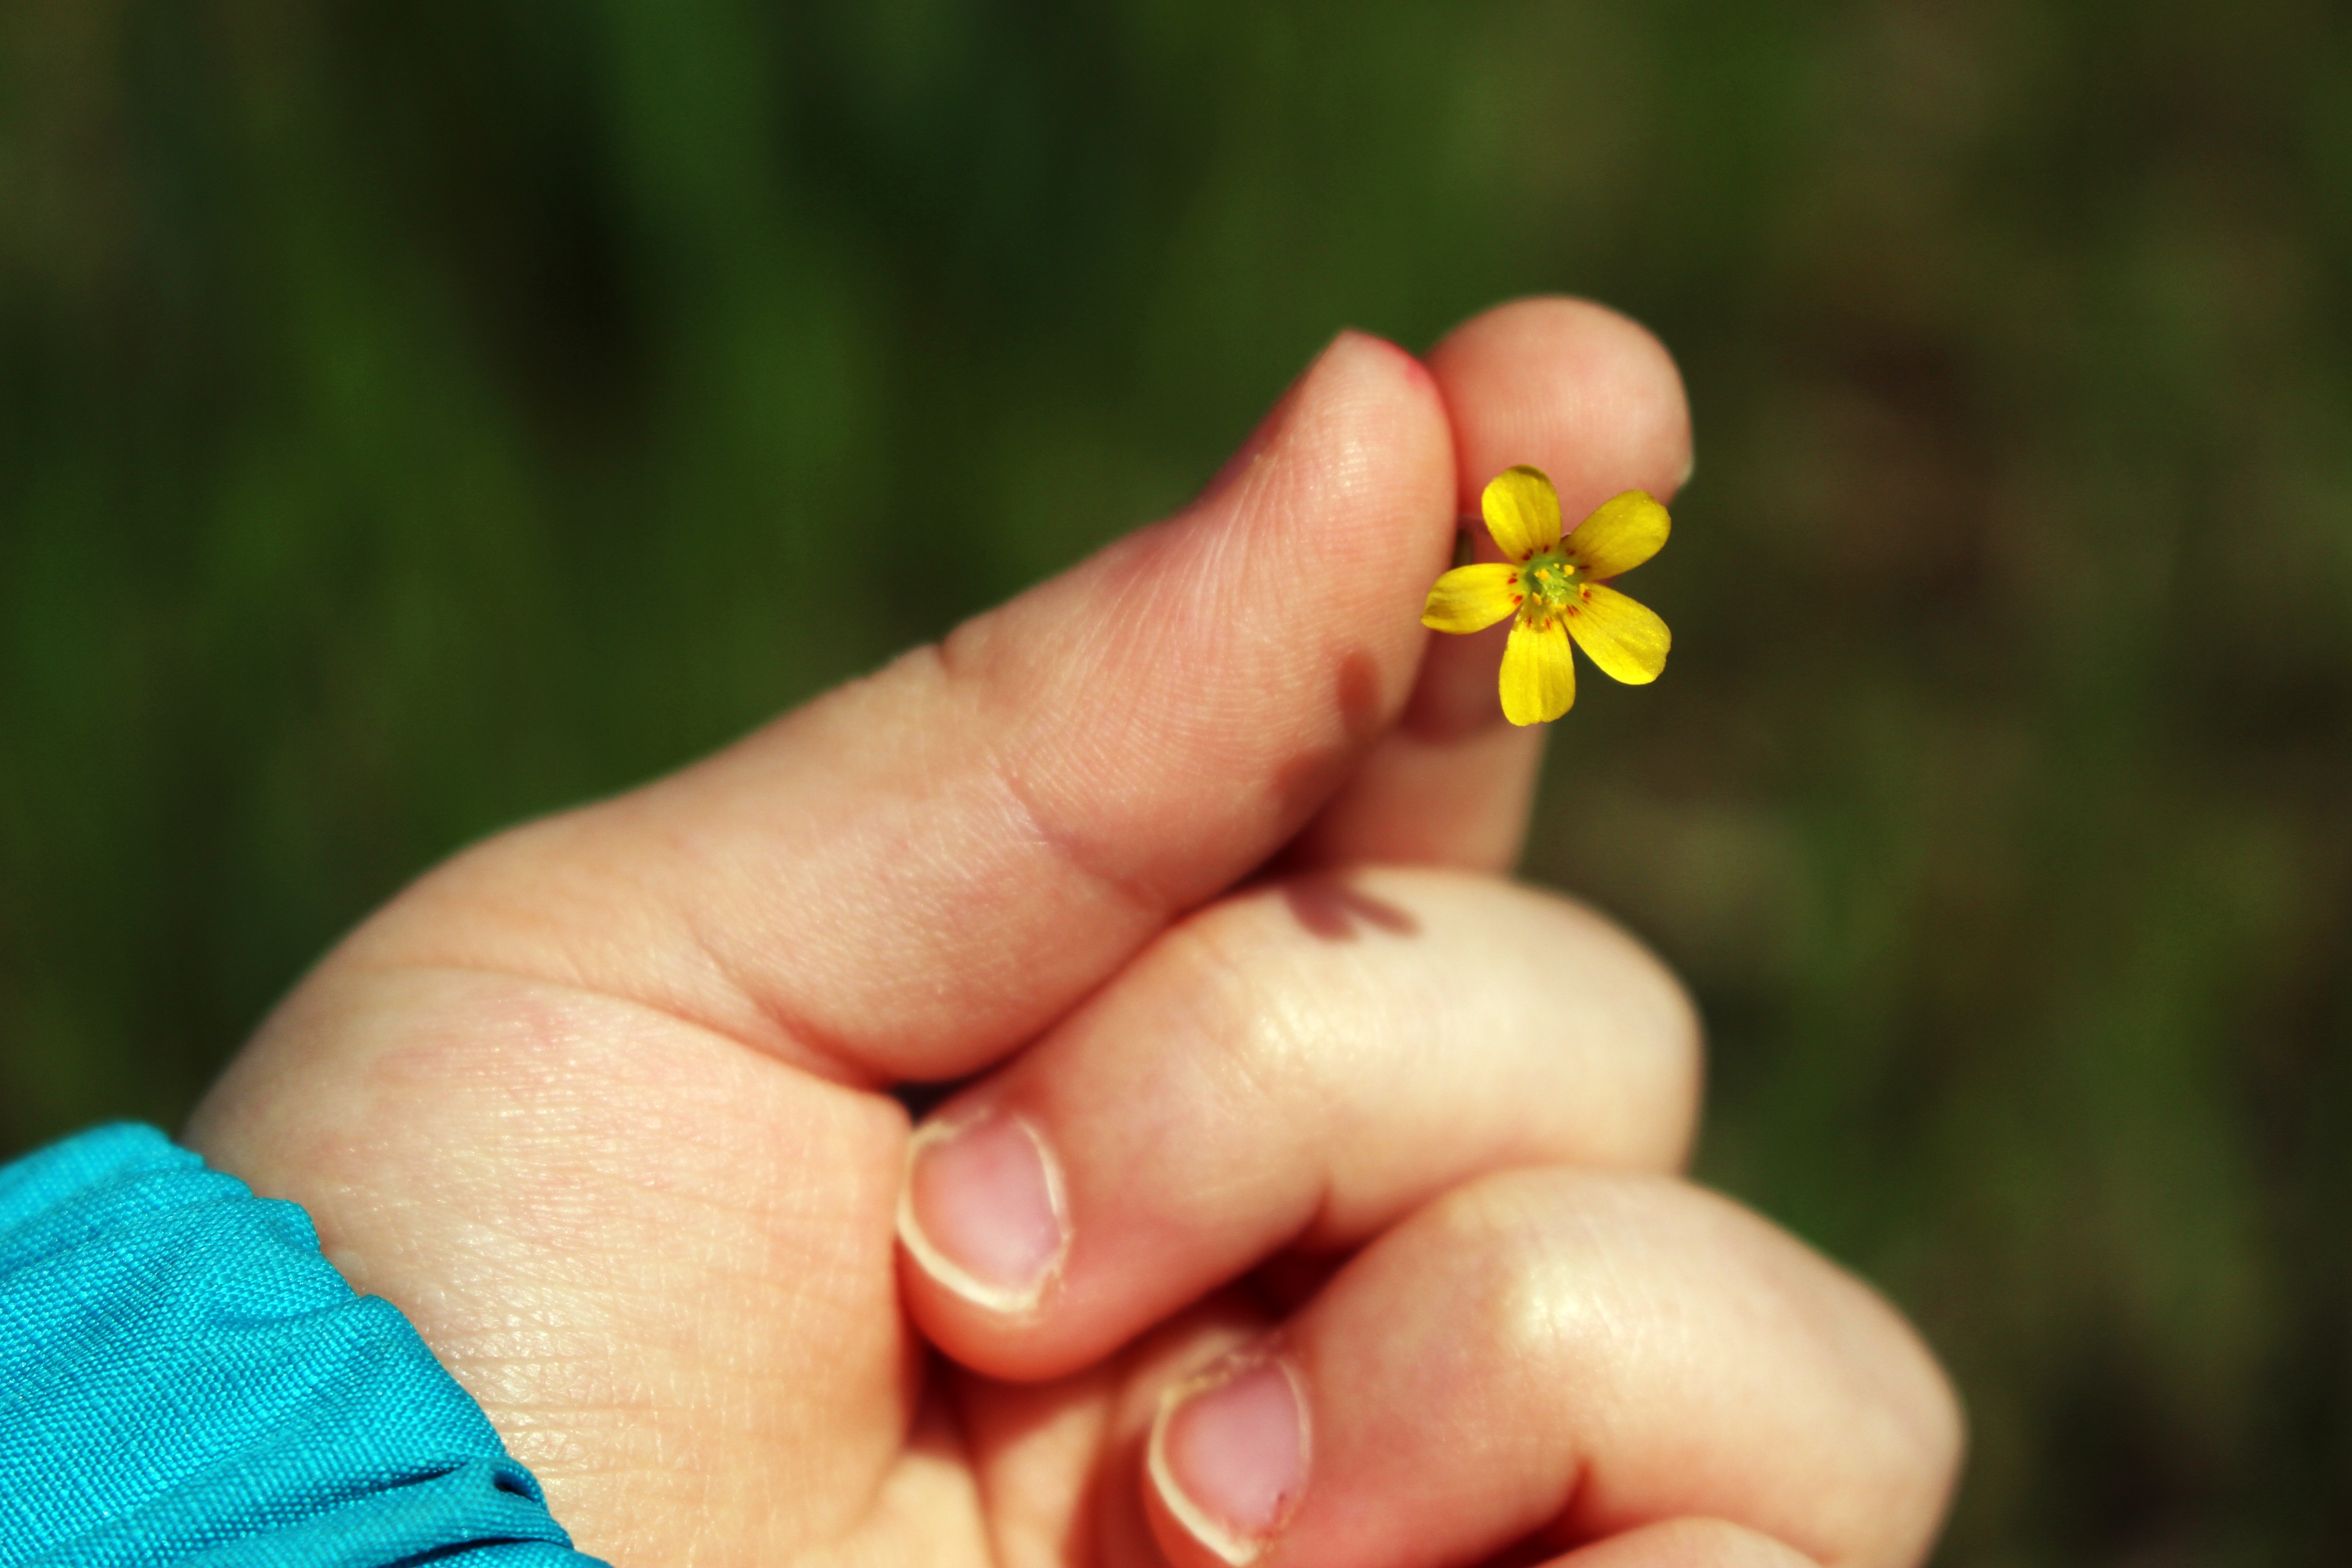
hand, grass, plant, photography, leaf, flower, petal, finger, spring, green, produce, yellow, flora, childhood, close up, children, eye, skin, macro photography, delicacy, floret, kindness, manina, bimba